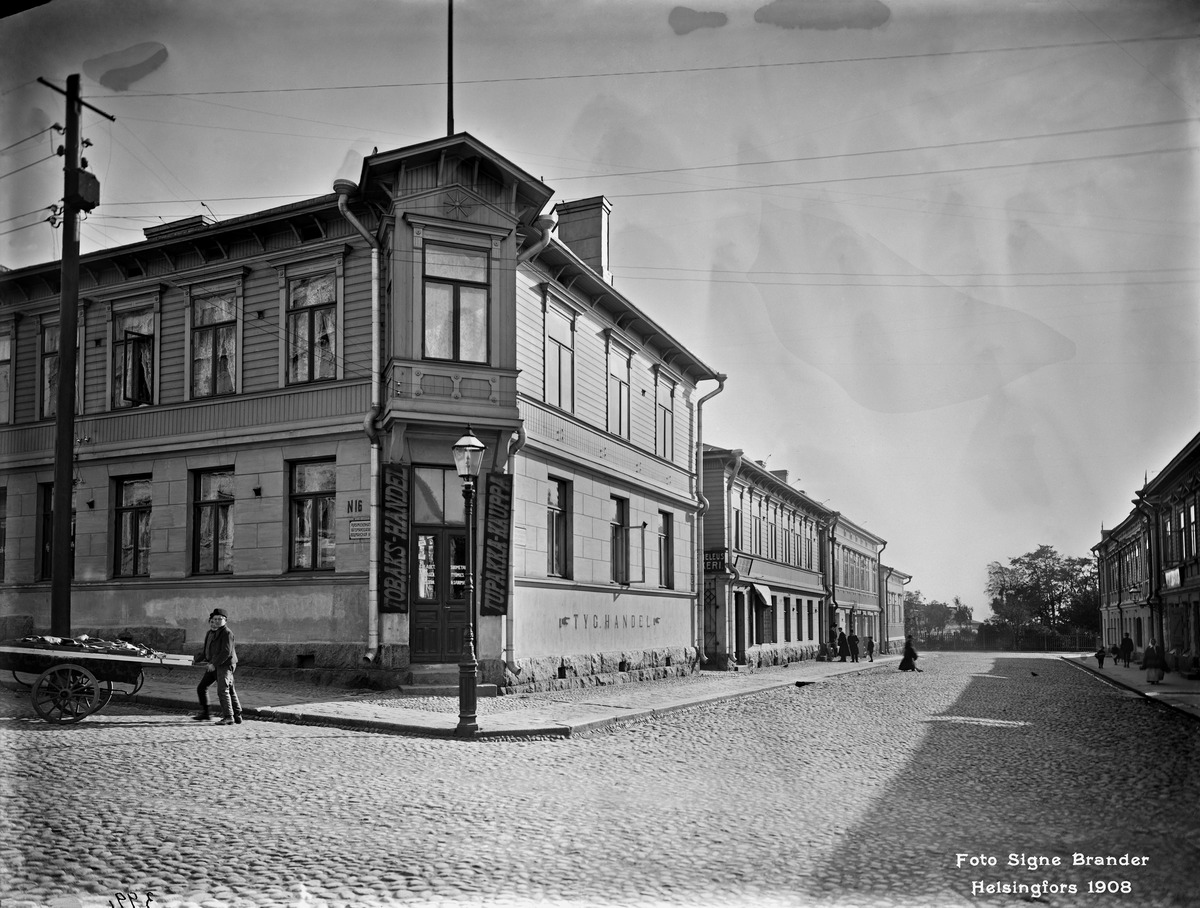
Pursimiehenkatu 16
sisällön kuvaus: Pursimiehenkatu 16. - Kankurinkatu 3, 1. mustavalkoinen
Kuvaaja: Brander, Signe, valokuvaaja
Ajankohta: kuvausaika 1908
Paikka: Suomi, Uusimaa, Helsinki, Punavuori Helsinki, Pursimiehenkatu 16.  Kankurinkatu 3, 1
Aiheet: puurakennukset, työvoima lapsityövoima